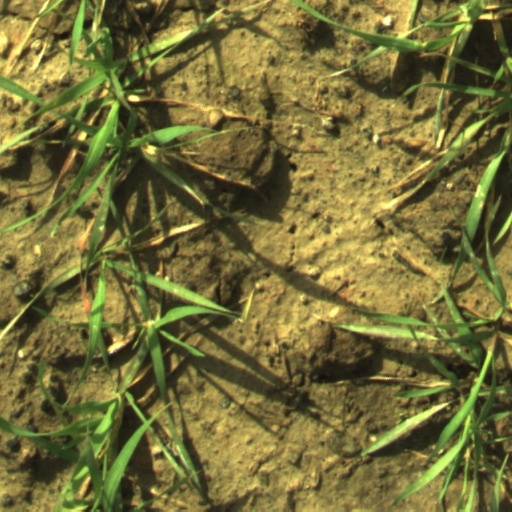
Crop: wheat